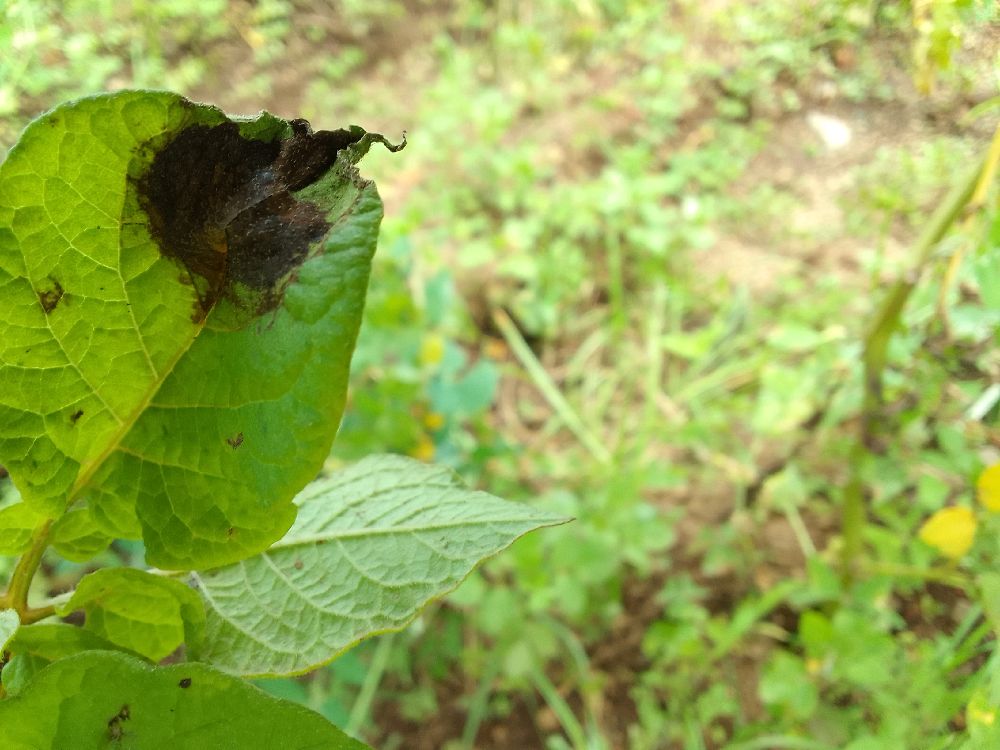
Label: Early blight